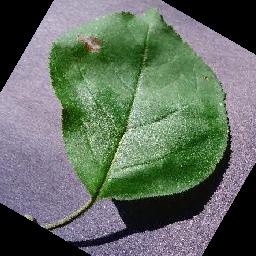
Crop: apple
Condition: black_rot